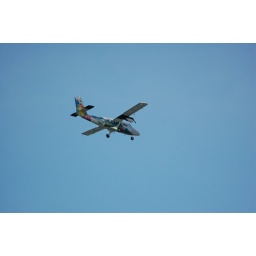
Tamarindo - airplane cruising over the beach